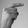
ASL letter: G